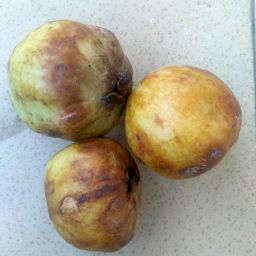
Fruit: Guava
Quality: Bad